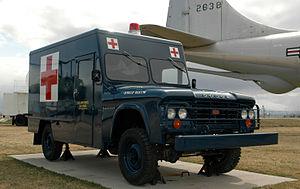
Le Dodge Power Wagon est un camion de service moyen à quatre roues motrices qui a été produit par Dodge dans diverses gammes de modèles de 1945 à 1980, puis comme plaque signalétique pour le Dodge Ram de 2005 à 2013, et, plus récemment, en 2013, en tant que modèle individuel commercialisé par Ram Trucks. Il a été développé sous le nom de camion WDX, et jusqu'en 1960 environ, il était connu en interne par le code d'ingénierie T137 - un nom encore utilisé pour la gamme originale par les passionnés.